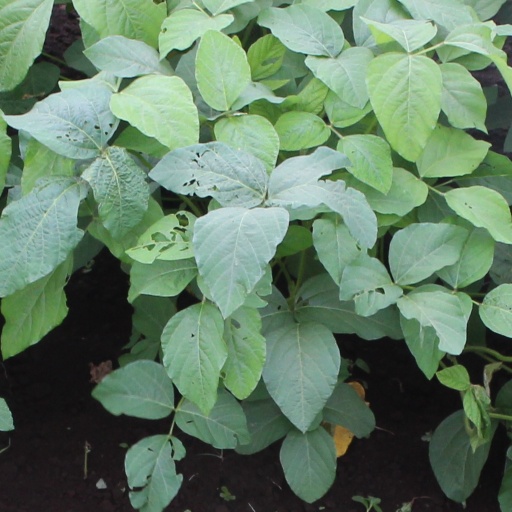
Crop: soybean